Making Do

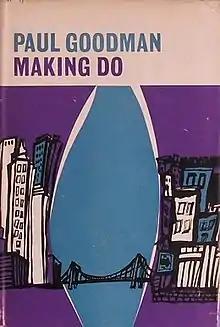
First edition

Making Do is a 1963 "roman à clef" novel written by Paul Goodman and published by Macmillan.